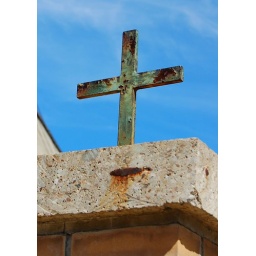
A rusty cross set in the wall around St. Nicholas Church in Millvale.